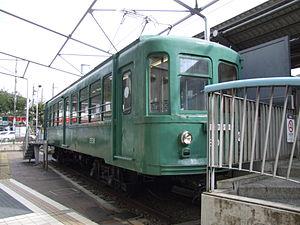
Le chemin de fer électrique d’Enoshima, souvent abrégé Enoden est un chemin de fer situé dans la préfecture de Kanagawa, au sud de l’agglomération du Grand Tōkyō. Il est exploité par la compagnie Enoshima Electric Railway Co., Ltd., qui fait partie du groupe Odakyū.